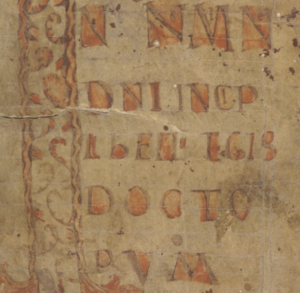
Bréviaire d'Alaric, Xème siècle. Bibliothèque du patrimoine de Clermont-Ferrand. Côte MS 201. Voir également Overnia, bibliothèque numérique.
La période médiévale de l'actuelle commune de Clermont-Ferrand est marquée par la présence de deux villes distinctes et rivales mais intimement liées : Clermont et Montferrand. La capitale de l'Auvergne, Clermont est issue de la ville épiscopale d'Arvernis qui va changer de nom au fil des VIIIᵉ et IXᵉ siècles pour devenir Clermont. La ville de Montferrand est une fondation des comtes d'Auvergne en 1120. Après une histoire conflictuelle, l'État imposera la fusion administrative des villes. Malgré cette bipolarisation urbaine, les deux villes sont issues d'un seul et même noyau urbain précédent, Augustonemetum. Voisines mais rivales, les deux cités sont liées et possèdent un contexte géohistorique commun et évoluent parallèlement dans une grande proximité, rendant leur histoire indissociable.
Overnia est une bibliothèque numérique regroupant des documents sur le patrimoine, la culture et l'Histoire de l'Auvergne. Les documents en ligne sont issus des fonds de la Bibliothèque du Patrimoine de Clermont-Ferrand et des autres bibliothèques de la métropole clermontoise.
Le Bréviaire d'Alaric, appelé aussi code Alaric, est un recueil de droit romain promulgué par le roi wisigoth Alaric II, en 506. Cette dénomination n'apparaît qu'au XVIᵉ siècle pour remplacer lex romana visigothorum. Il s'agit principalement d'une compilation et d'une interprétation du Code de Théodose, faite par Anien destinée aux sujets gallo-romains et romano-hispaniques des Wisigoths.